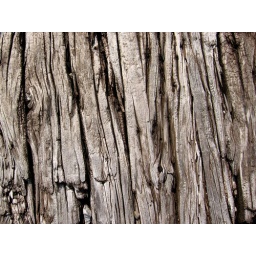
Wood decking on an open train car at the &amp;quot;Heart of Dixie Railroad Museum&amp;quot; in Calera, Alabama